The Female (1924 film)

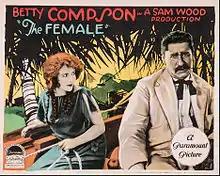
Lobby card

The Female is a 1924 American silent drama film directed by Sam Wood and starring Betty Compson, Warner Baxter, and Noah Beery. It is based on the novel "Dalla, the Lion Cub" by Cynthia Stockley.